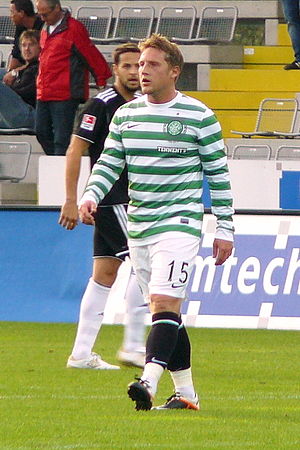
Kris Commons
Commons for Celtic i 2012
"Kristian Arran ""Kris"" Commons er en skotsk fodboldspiller. Han har gennem karrieren spillet mange år hos Celtic i hjemlandet samt hos Nottingham Forest i England.